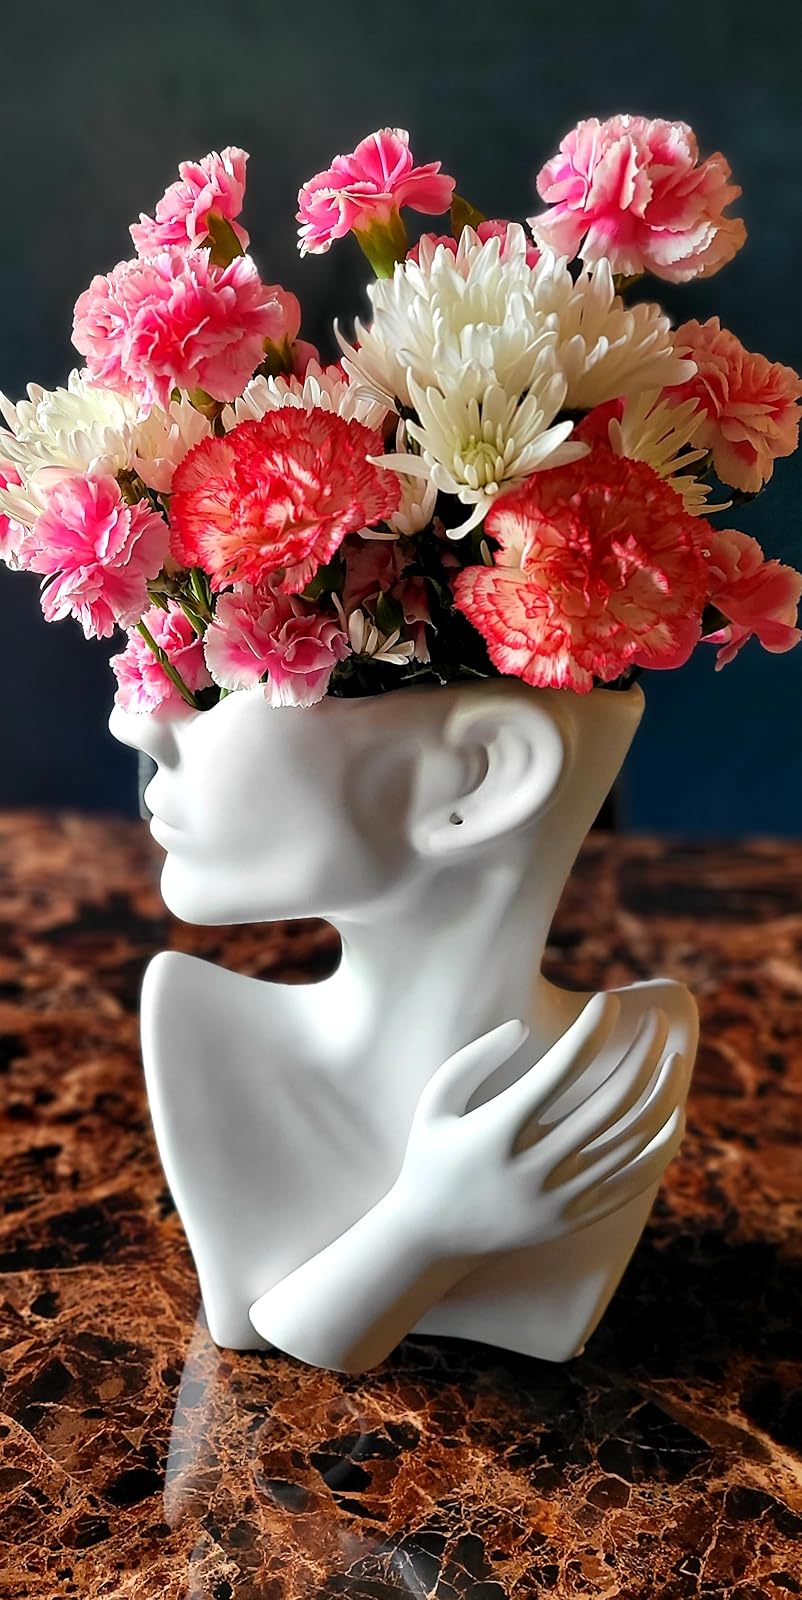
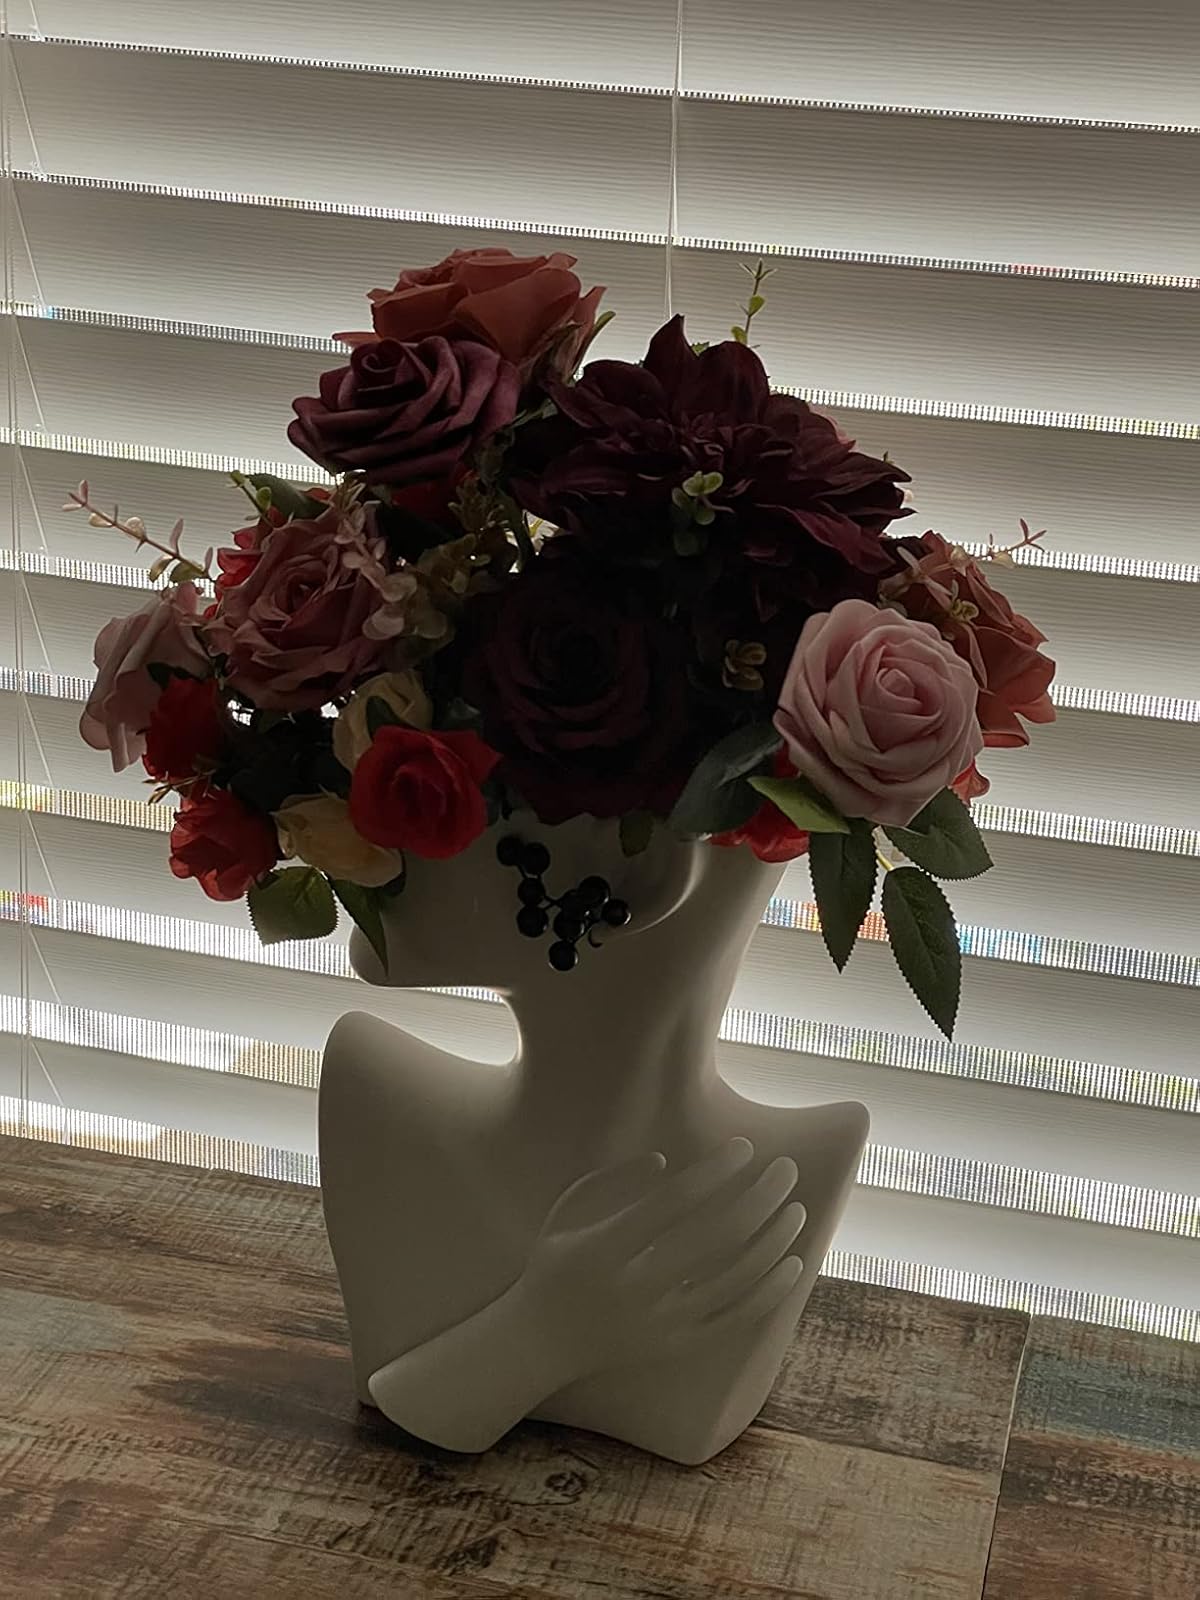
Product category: vase
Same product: yes